Beth Mead

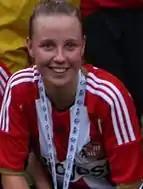
Mead celebrating Sunderland's promotion to WSL1 in 2014

In 2011–12, her first season in the FA Women's Premier League (WPL), Mead scored 23 goals in as many games. Sunderland won the league, in part due to Mead's winner against Leeds United. Sunderland won the FA Women's Premier League Cup for the first time, completing the double. Mead won the WPL Golden Boot, Sunderland Player of the Year award, and Mavis Clayton Memorial Trophy for Outstanding Achievement at the Scarborough and District Sports Awards.